Jake Hyde

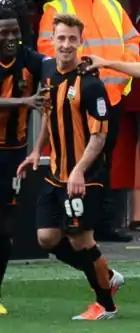
Hyde playing for Barnet in 2012

After a successful trial with Barnet, Hyde rejoined the League Two club on 26 July 2012. He scored the last ever goal at Underhill Stadium with an 81st-minute winner against Wycombe Wanderers in a 1–0 win on 20 April 2013. He was Barnet's top scorer with 14 goals from 42 appearances in 2012–13, which ended with the club's relegation into the Conference Premier. Hyde was named on Barnet's retained list in May 2013 with the club exercising a clause to extend his contract for another year. However, he was transfer listed at his own request the following month, with the club willing to listen to offers for him. League Two club York City expressed an interest in signing Hyde during the summer, but they were unable to meet Barnet's valuation of him after he scored four goals in the first five matches of 2013–14. He remained at the club after the transfer deadline, and despite missing much of the season through injury was Barnet's second highest scorer with 12 goals in 28 appearances, one behind Keanu Marsh-Brown with 13. He was offered a new one-year contract by Barnet, but was transfer listed again in April 2014 to attract interest in him, after expressing his desire to play in the Football League.